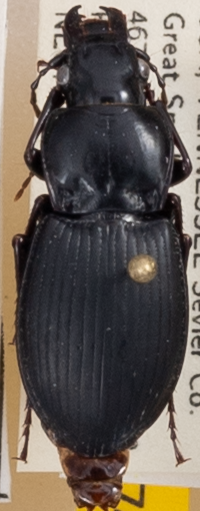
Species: Cyclotrachelus sigillatus
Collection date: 2021-09-14
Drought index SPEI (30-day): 1.442
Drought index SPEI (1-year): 1.28
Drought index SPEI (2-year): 2.09